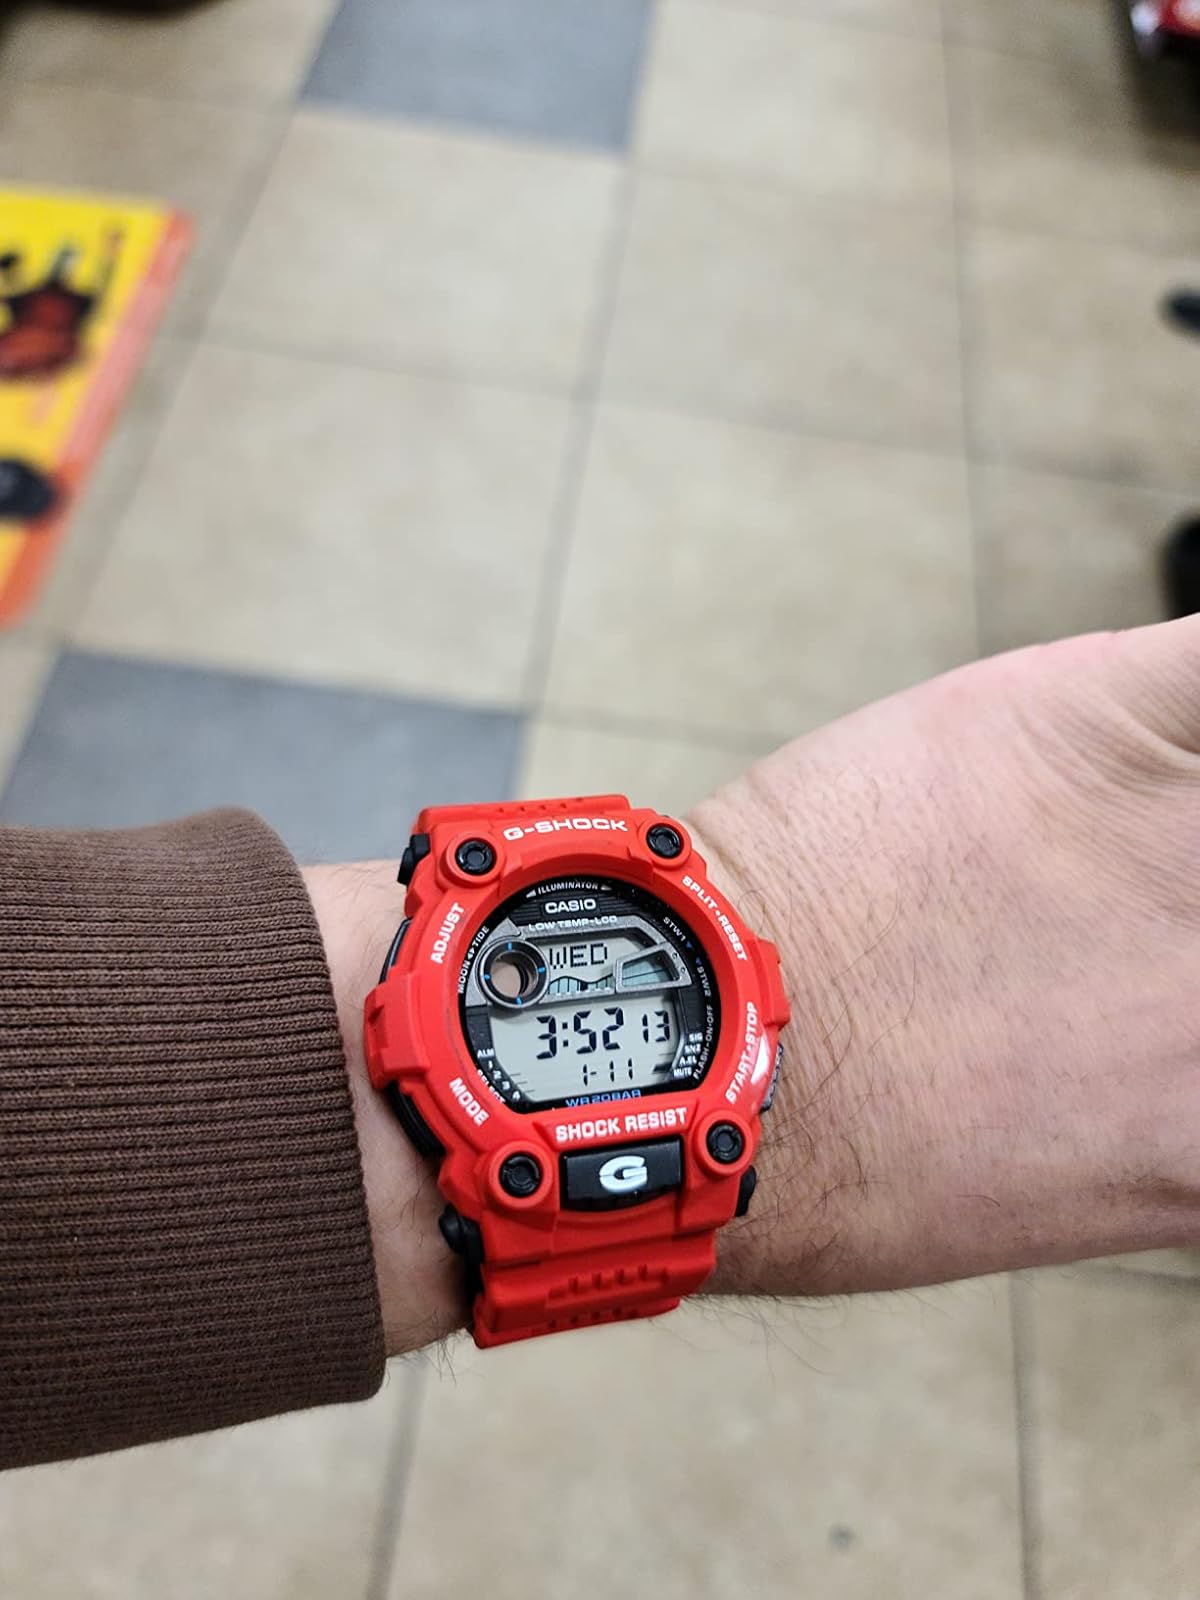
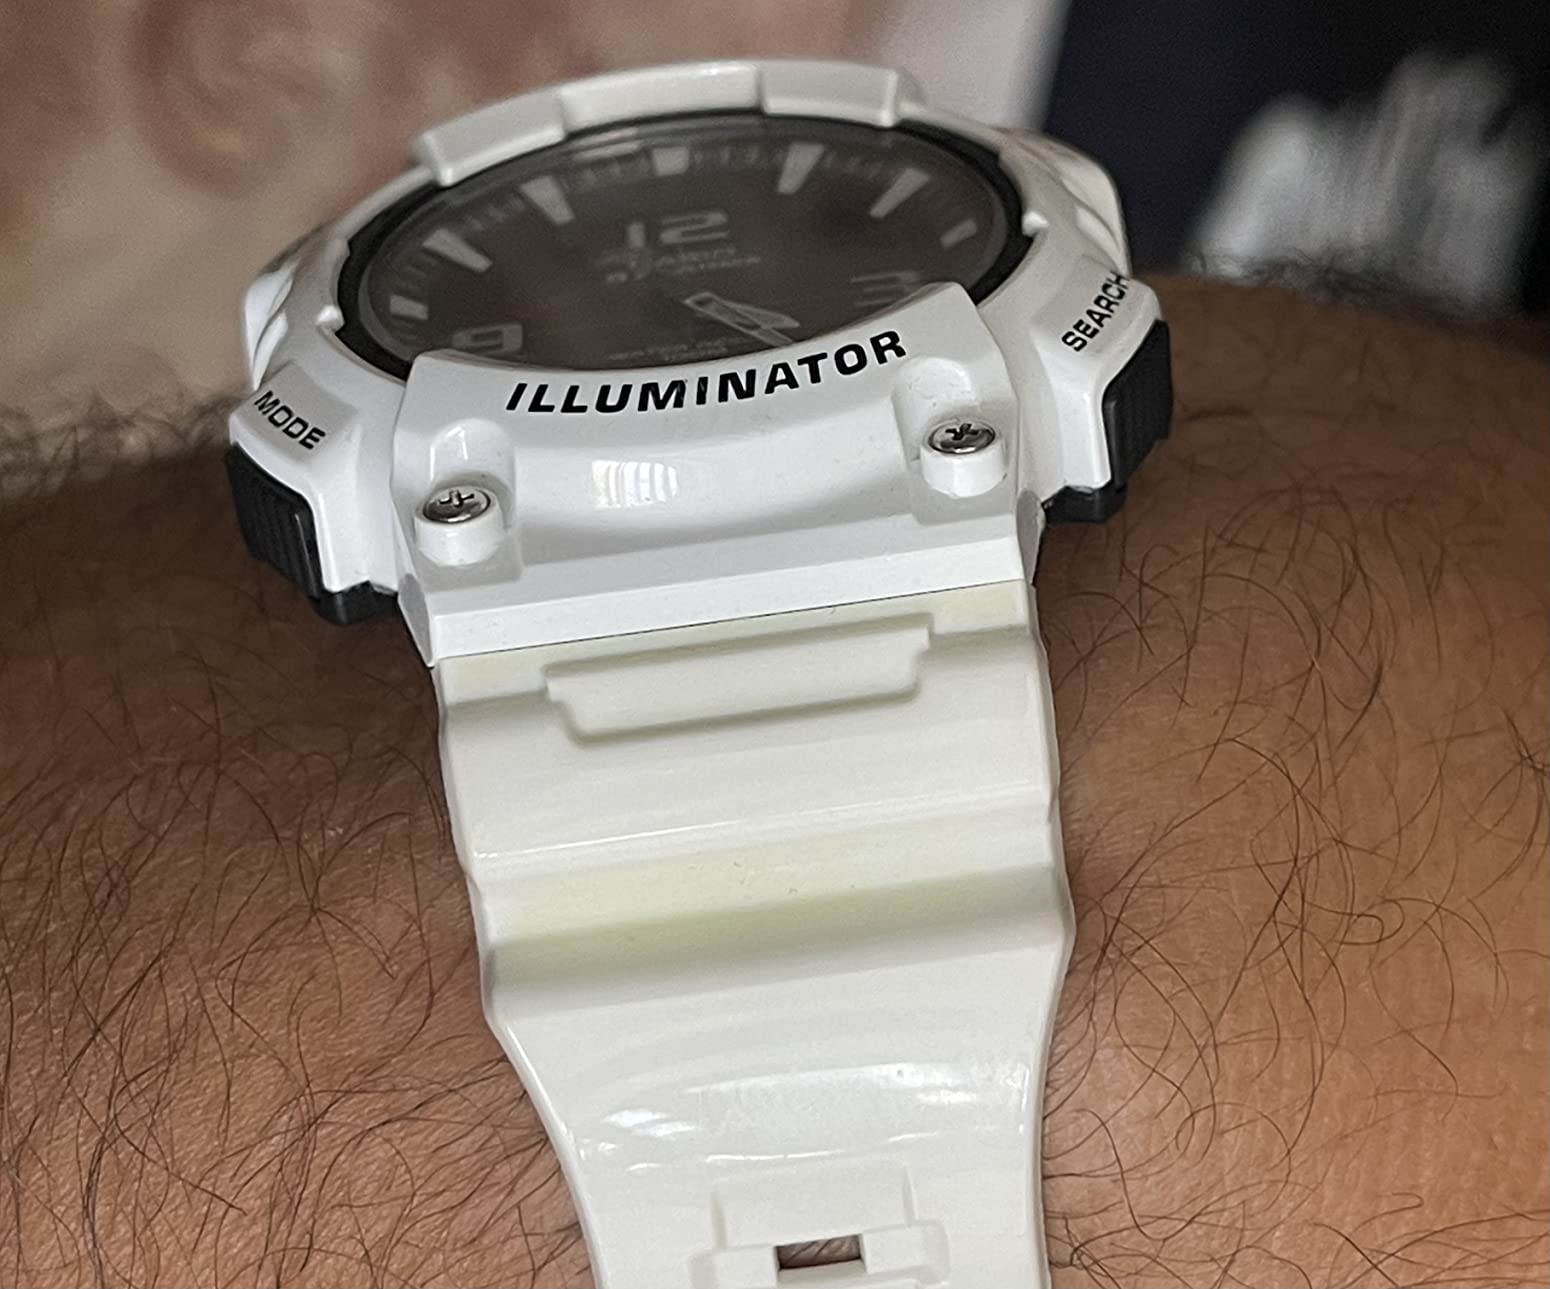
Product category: accessories_watch
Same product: no